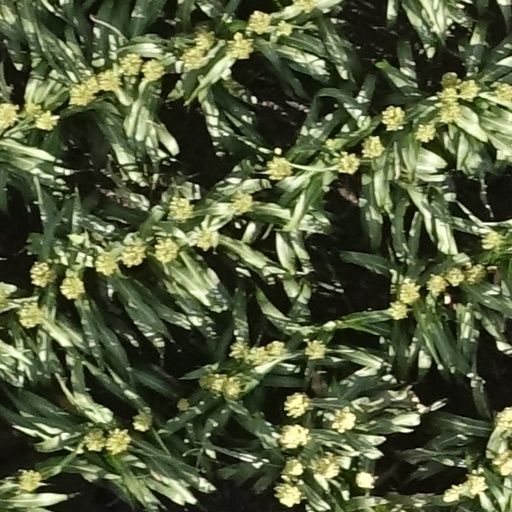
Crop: sorghum